VS-32

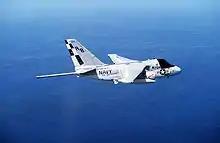
An S-3A of VS-32 assigned to CVW-1 aboard USS "America" in 1982

There were flight ops north of the Arctic Circle, with flight deck personnel in extreme cold-weather gear. Aircrew members wore s in case of emergency ejections. During the cruise, the Kennedy visited Edinburgh, Scotland, Wilhelmshaven, Germany, Brest, France, and Portsmouth, England.